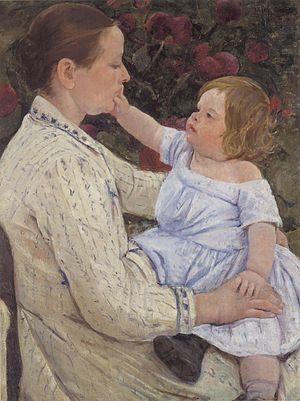
La peinture de portrait est un genre de la peinture où l'intention est de montrer l'apparence visuelle du modèle. Le terme est généralement appliqué à la représentation de sujets humains. En plus de la peinture, les portraits peuvent également être faits au moyen d'autres médias tels que gravure, lithographie, photographie, vidéo et médias numériques.